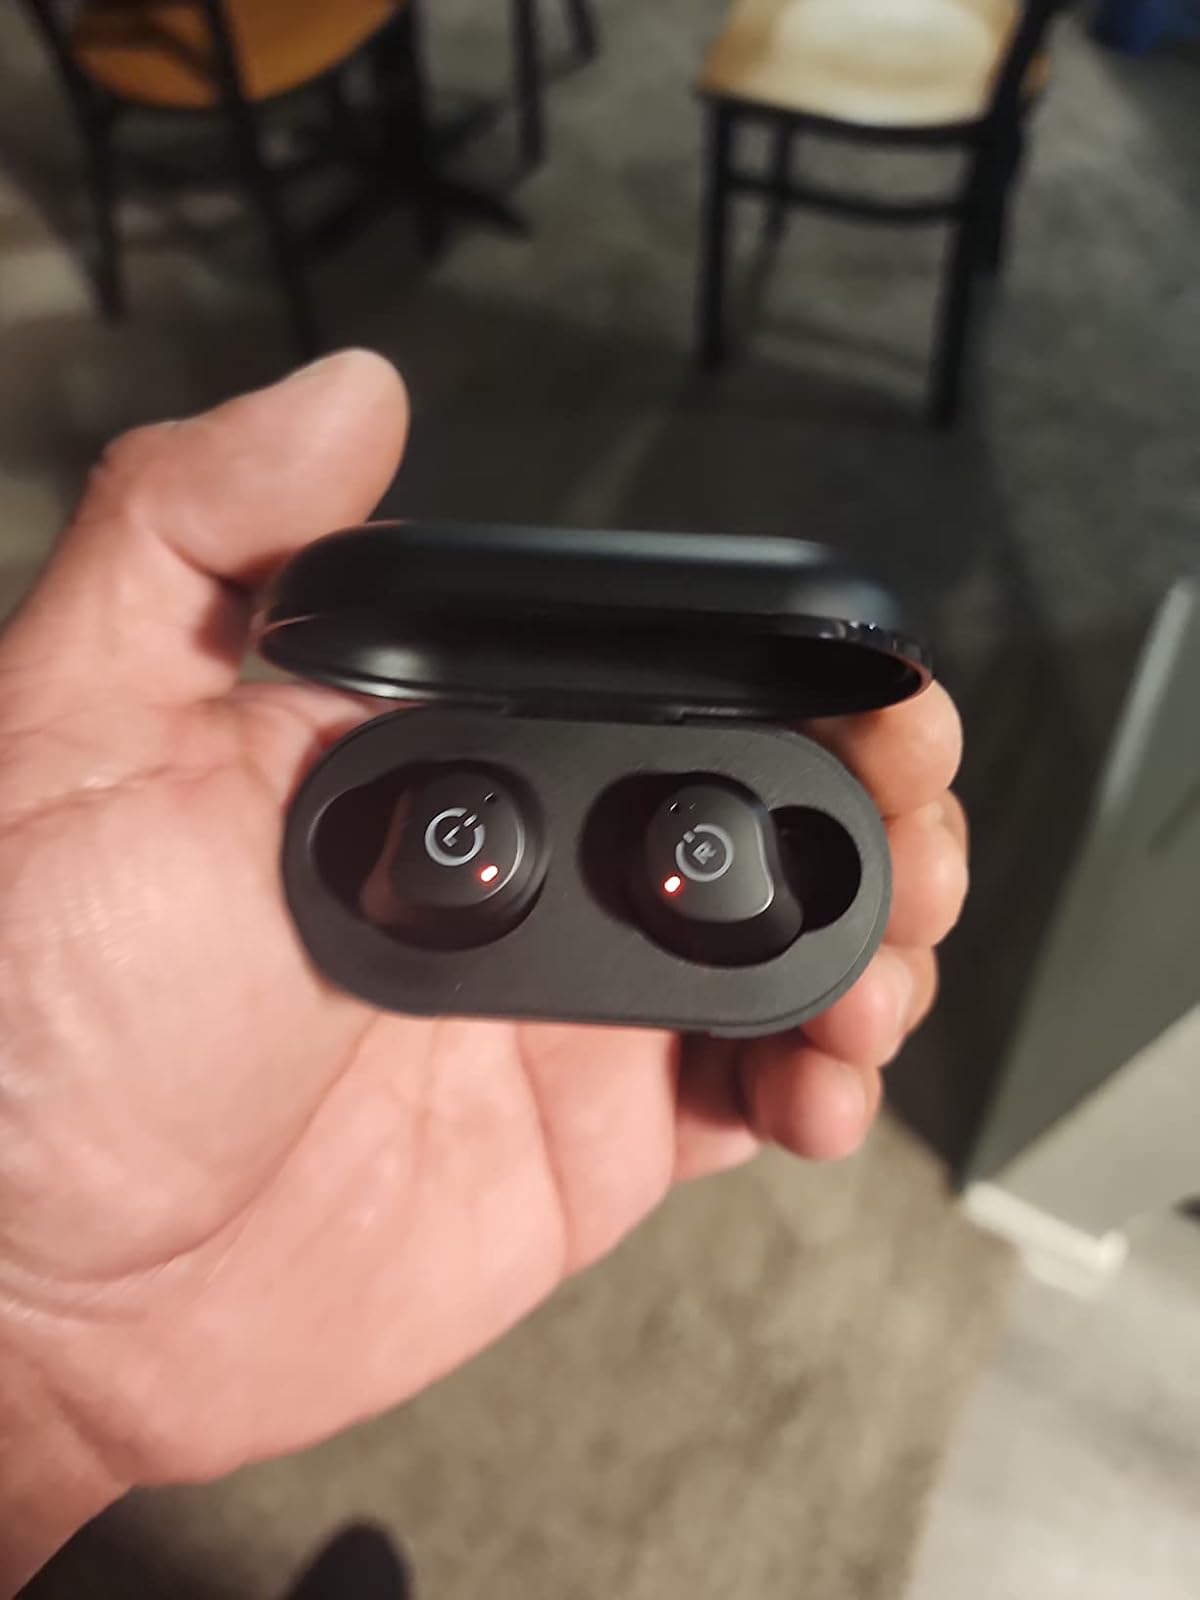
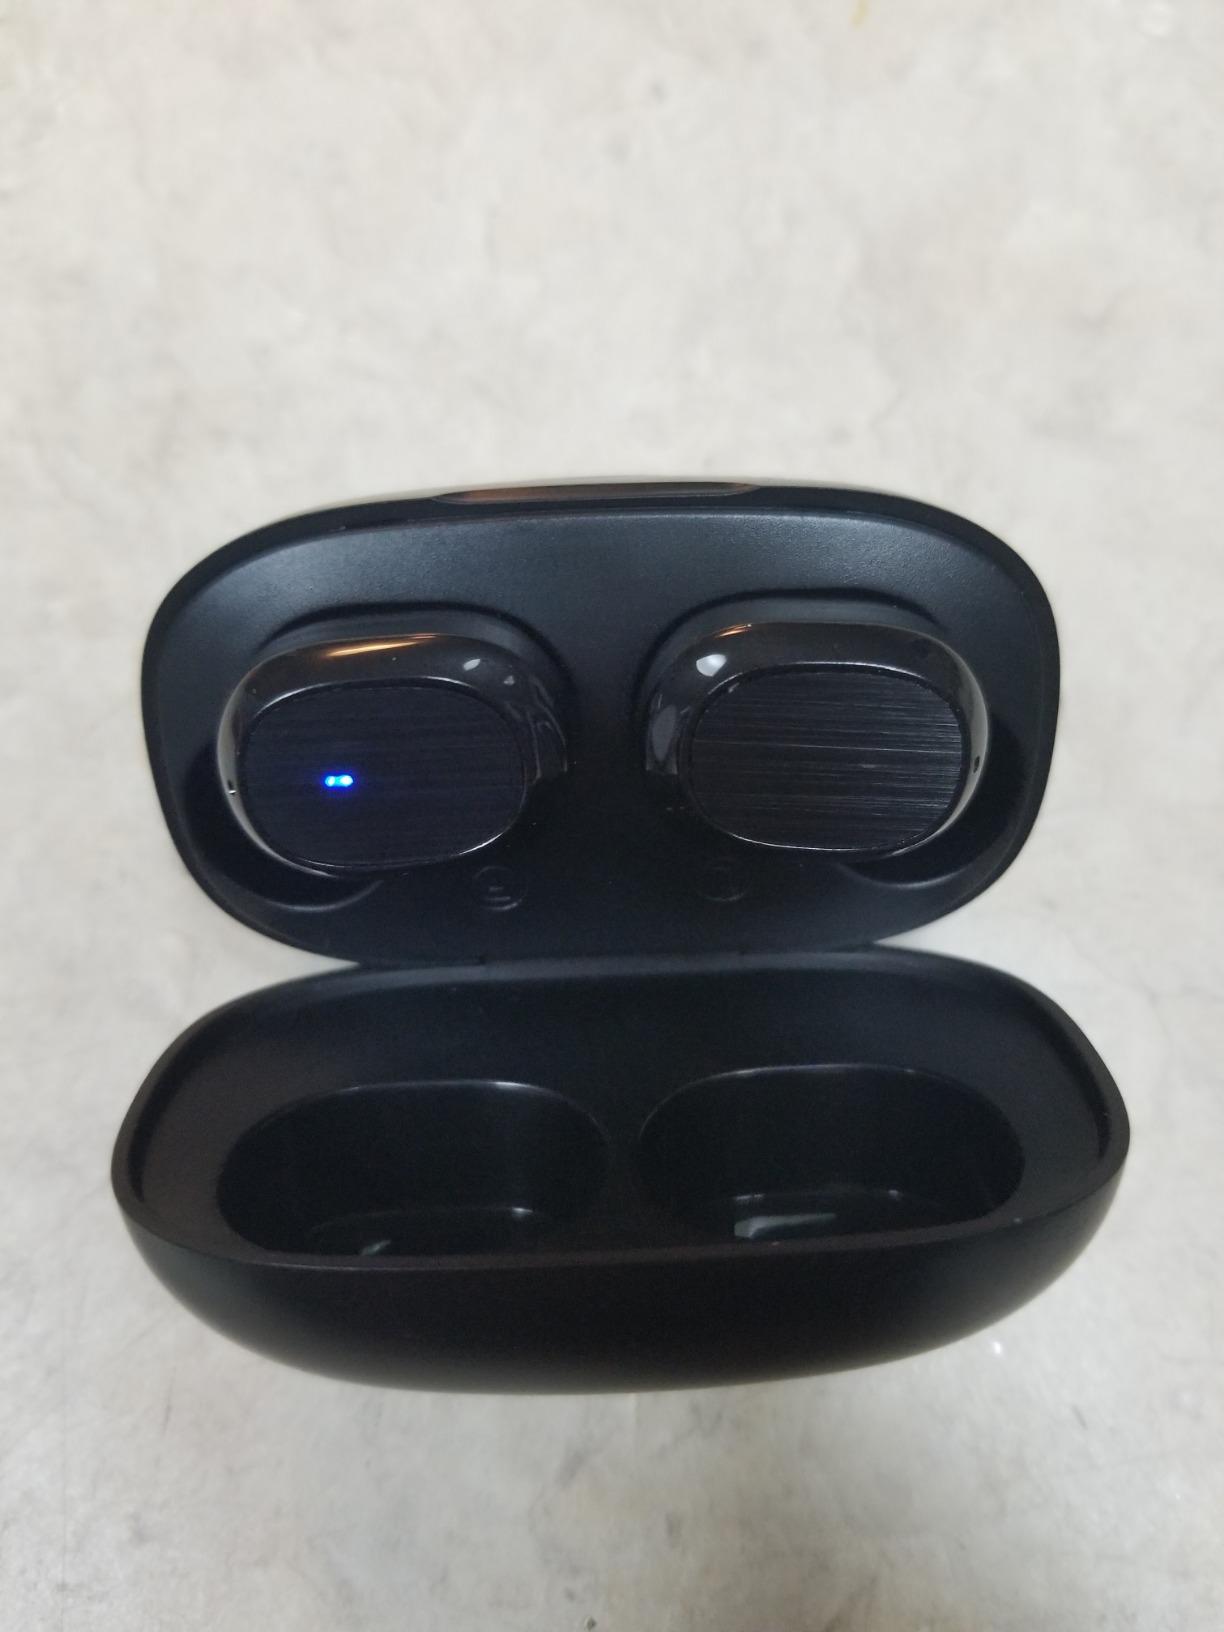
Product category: earbuds
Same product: no